Luis Suárez

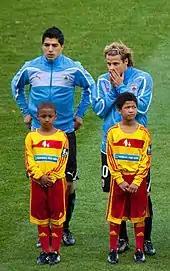
Suárez (left) and Diego Forlán at the 2010 FIFA World Cup in South Africa

On 31 December 2022, Grêmio announced Suárez would join the club on a two-year contract. Suárez was presented on 4 January at Arena do Grêmio in front of 30,000 fans. He made his debut on 17 January 2023 in a match against São Luiz for the 2023 Recopa Gaúcha. Suárez scored a hat-trick in a 4–1 win.